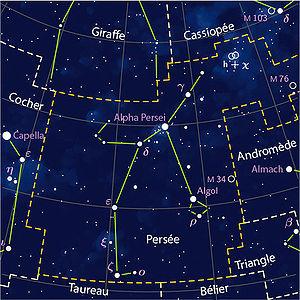
Constellation de Persée
Les Perséides sont un essaim de météores visible dans l'atmosphère terrestre, constitué de débris de la comète Swift-Tuttle et dont la taille est comprise entre celle d'un grain de sable et celle d'un petit pois. Elles se déplacent à une vitesse de 58 km/s, soit environ 210 000 km/h. En moyenne, on peut généralement en observer 100 par heure. Bien que les premières traces d'observation datent de l'an 36, ce n'est qu'entre 1864 et 1866 qu'il est établi une relation entre les Perséides et la comète dont la pluie d'étoiles filantes est issue. Ces météores sont observables lorsque les débris de Swift-Tuttle rencontrent l’atmosphère terrestre, soit à partir du 20 juillet environ jusqu’aux alentours du 25 août, avec un maximum habituellement situé entre les 11 et 15 août. La nuit la plus active de la pluie des Perséides est celle du 12 au 13 août de 2 à 5 heures du matin.